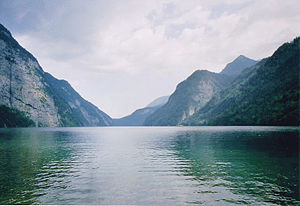
Landkreis Berchtesgadener Land / Byer og kommuner
Landkreis Berchtesgadener Land ligger i den sydøstlige del af den tyske delstat Bayern, i Regierungsbezirk Oberbayern. Den hører til Euregio Salzburg – Berchtesgadener Land – Traunstein og er mod øst, syd og sydvest omgivet af den østrigske delstat Salzburg. Kun i nordvest og nord grænser den til sin tyske nabolandkreis Traunstein. Landkreis Berchtesgadener Land udgør det sydøstlig hjørne af Bayern.